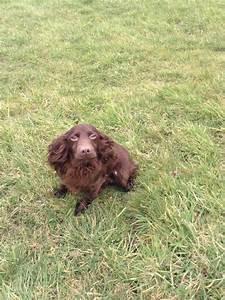
dog